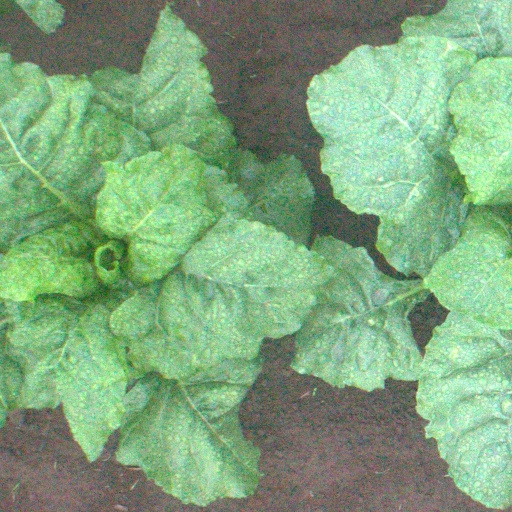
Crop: sugar beet